6th Division (Australia)

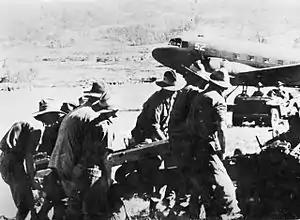
25-pound artillery pieces from the 2/1st Field Regiment arrive at Wau

Following this, the 17th Brigade advanced towards Guadagasal, but after supply problems ground this to a halt, throughout March and April a series of patrols were sent out towards Mubo. By late April the brigade was detached to the 3rd Division, a primarily Militia formation, which took up the task of defending Wau. Throughout this time, engineers from the 6th Division, including the 2/1st Field Company, would to improve supply lines throughout the area, cutting a road to Wau. The 2/2nd Field Ambulance also provided support to the brigade's operations, establishing medical services close to the Australian forward areas.